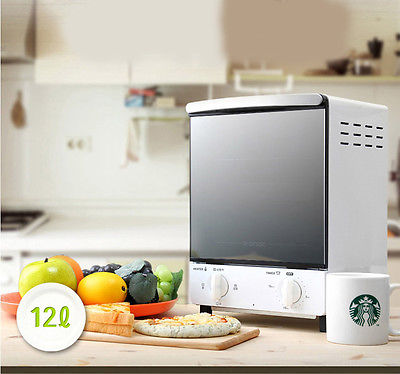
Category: toaster